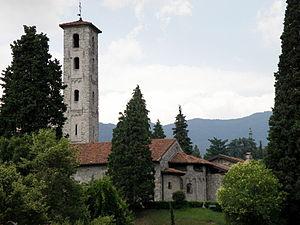
Gemonio, comm. italienne de la prov. de Varèse (Lombardie). Église romane Saint-Pierre (chiesa di San Pietro).